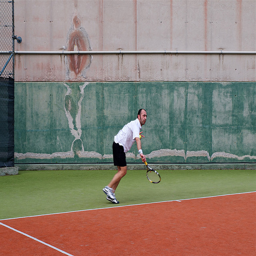
a guy in position ready to hit the tennis ball
He lurches forward to be in position to hit the tennis ball.
A man playing tennis on a clay court prepares to make a shot.
A tennis player is playing on a tennis court.
A man that is on a court with a racquet.